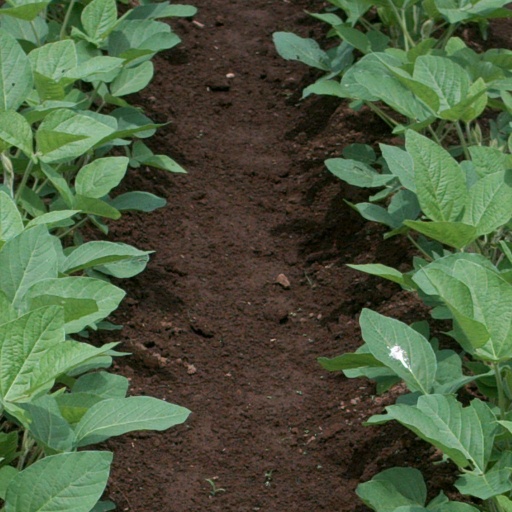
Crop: soybean